Commemorative stamp

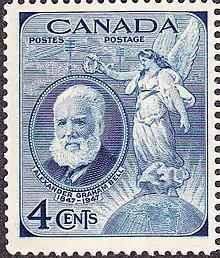
Alexander Graham Bell commemorative issue of 1947

A commemorative stamp is a postage stamp, often issued on a significant date such as an anniversary, to honor or commemorate a place, event, person, or object. The "subject" of the commemorative stamp is usually spelled out in print, unlike definitive stamps which normally depict the subject along with the denomination and country name only. Many postal services issue several commemorative stamps each year, sometimes holding first day of issue ceremonies at locations connected with the subjects. Commemorative stamps can be used alongside ordinary stamps. Unlike definitive stamps that are often reprinted and sold over a prolonged period of time for general usage, commemorative stamps are usually printed in limited quantities and sold for a much shorter period of time, usually, until supplies run out.